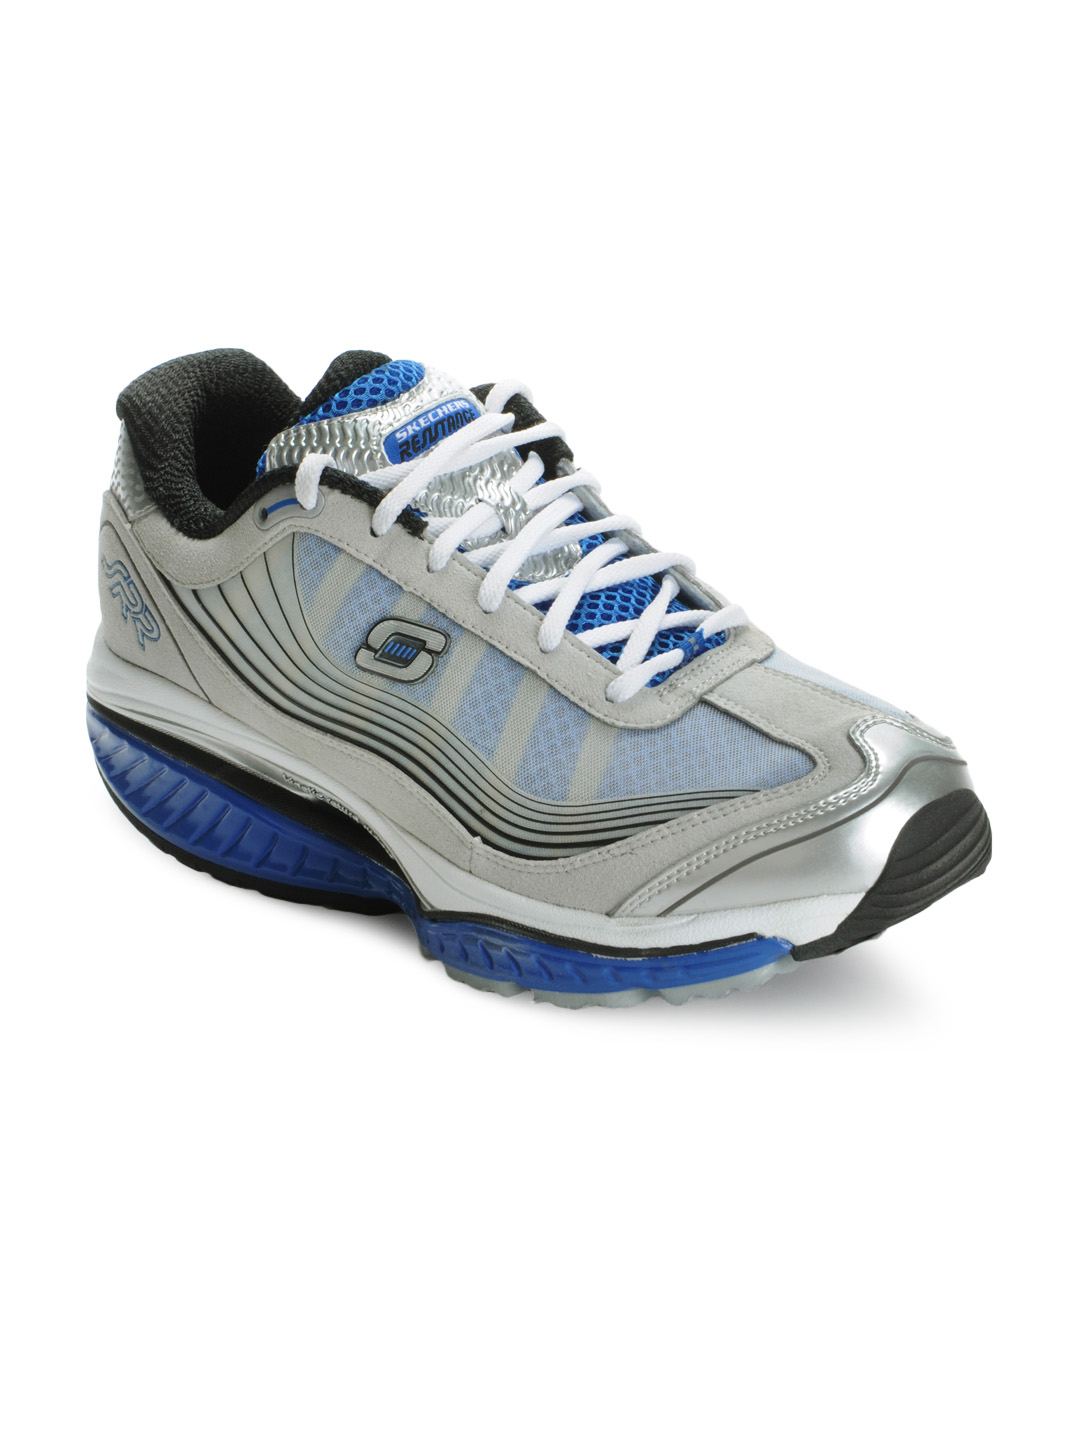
Skechers Men Grey Sports Shoes
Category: Footwear / Shoes / Sports Shoes
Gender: Men
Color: Grey
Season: Summer 2012
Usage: Sports